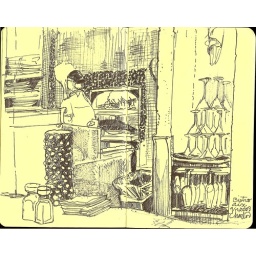
View of kitchen / martini glasses in the restaurant bistro aix in jacksonville, fl.